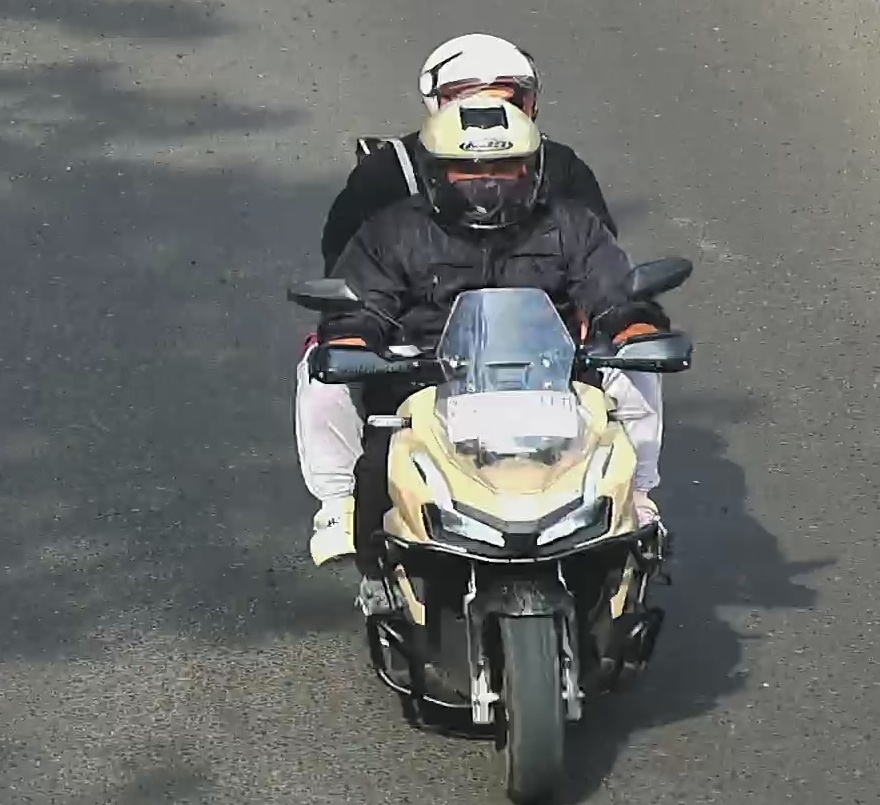
person-with-helmet: 2
person-without-helmet: 0